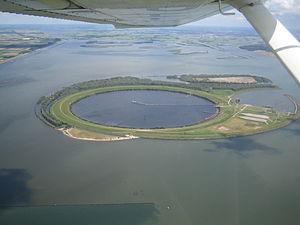
IJsseloog est une île artificielle dans le Ketelmeer qui sert comme dépôt de limon pollué. Ce limon a été apporté dans le Ketelmeer par l'IJssel entre les années 1950 et 1990. Pour l'instant, l'assainissement de ce limon n'est pas encore faisable.